Kasadera Station

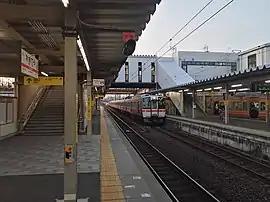
Platform

Kasadera Station is served by the Tōkaidō Main Line, and is located 356.8 kilometers from the starting point of the line at Tokyo Station.